Tulsidas

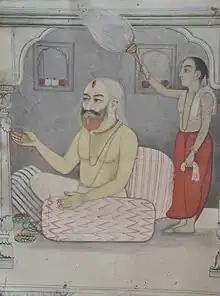
Painting of Goswami Tulsi Das from the 17th century. Kept in the collection of Akhara Goswami Tulsidas at Tulsi Ghat, Varanasi.

Tulsidas started composing poetry in Sanskrit in Varanasi on the Prahlada Ghat. Tradition holds that all the verses that he composed during the day, would get lost in the night. This happened daily for eight days. On the eighth night, Shiva – whose famous Kashi Vishwanath Temple is located in Varanasi – is believed to have ordered Tulsidas in a dream to compose poetry in the vernacular instead of Sanskrit. Tulsidas woke up and saw both Shiva and Parvati who blessed him. Shiva ordered Tulsidas to go to Ayodhya and compose poetry in Awadhi. Shiva also predicted that Tulsidas' poetry would fructify like the Sama Veda. In the Ramcharitmanas, Tulsidas hints at having the Darshan of Shiva and Parvati in both dream and awakened state.